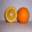
Label: orange